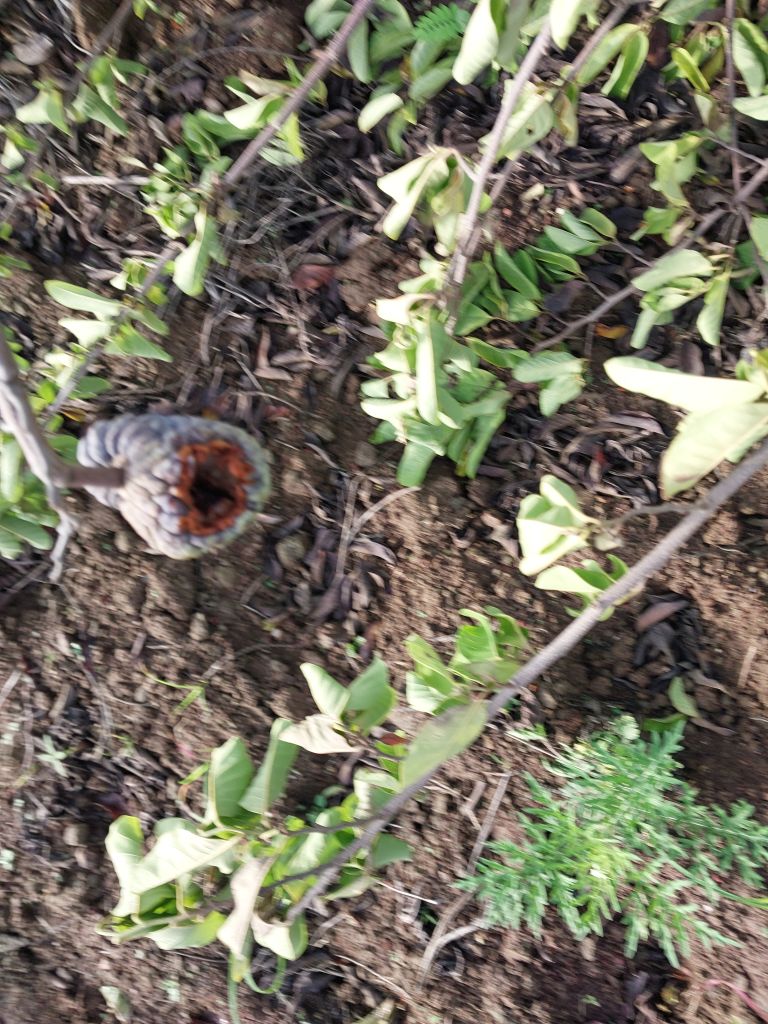
Disease label: Blank Canker